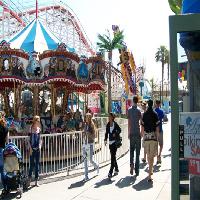
Weather: sun or clear